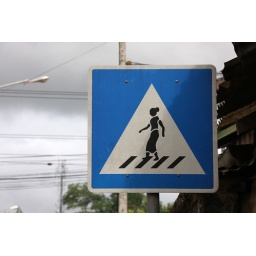
A sign marks a street crossing in Luang Prabang, with a pictogram wearing traditional dress.